Cruise missile

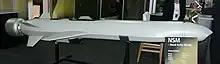
A Naval Strike Missile of the Norwegian Navy

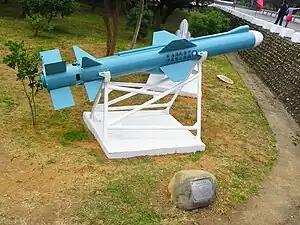
Hsiung Feng II Anti-Ship Missile Display in Chengkungling

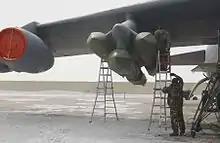
AGM-129 ACM being secured on a B-52H bomber

The most common mission for cruise missiles is to attack relatively high-value targets such as ships, command bunkers, bridges and dams. Modern guidance systems permit accurate attacks.